Sidney Crosby

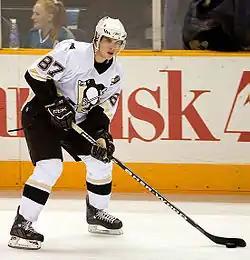
Crosby in November 2006, after being designated an alternate captain

Entering the 2005 NHL entry draft, Crosby was listed first overall in the NHL Central Scouting Bureau and International Scouting Services' respective rankings of prospects. He also won the Mike Bossy Trophy as the QMJHL's best prospect. Crosby was selected first overall in the draft by the Pittsburgh Penguins on July 30, 2005. Due to the labour lockout that suspended the entire 2004–05 NHL season, positioning for the 2005 draft was conducted via a weighted lottery based on each team's playoff appearances and draft lottery victories in the last four years. This lottery system led to the draft being popularly referred to as the "Sidney Crosby Lottery" or the "Sidney Crosby Sweepstakes".